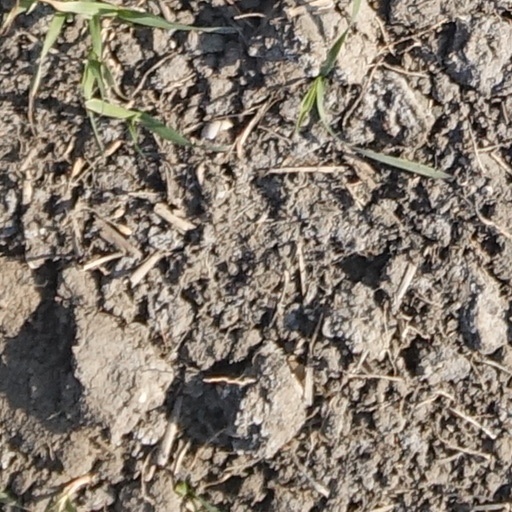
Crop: wheat